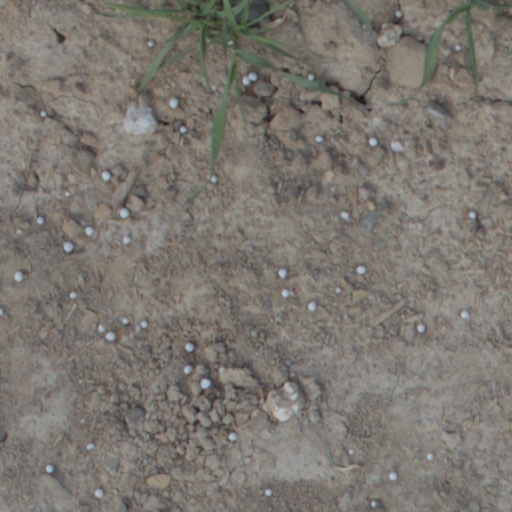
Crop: wheat